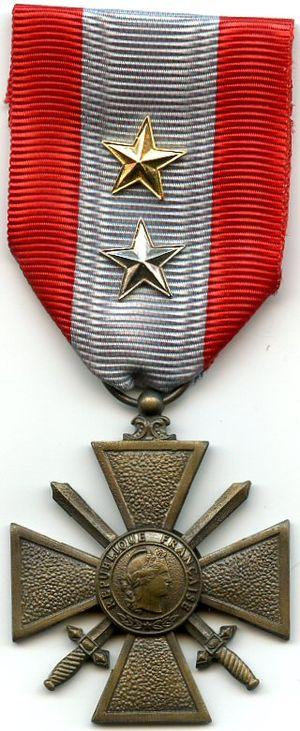
Croix de guerre des théâtres d'opérations extérieures - Avers
Les ordres, décorations et médailles de la France comprennent un système par lequel les citoyens, civils et militaires français sont récompensés pour leur courage, leur réussite ou pour services rendus. Il comprend les ordres honorifiques, les décorations, à titre civil ou militaire et les médailles.
Le 5ᵉ régiment de cuirassiers est une unité de cavalerie, puis de l’arme blindée-cavalerie de l’armée française. Après avoir été dissous en 1992, il est recréé en juin 2016 afin de prendre garnison aux Émirats arabes unis où il sert de régiment support aux entraînements en zone désertique.
La croix de guerre des Théâtres d'opérations extérieurs est une décoration française, conférée aux militaires et aux civils qui ont obtenu, pour fait de guerre, une ou plusieurs citations individuelles au cours d’opérations exécutées sur des théâtres d’opérations extérieurs depuis le 11 novembre 1918. Cette décoration peut également être remise aux unités ayant reçu une ou des citations dans les mêmes conditions.